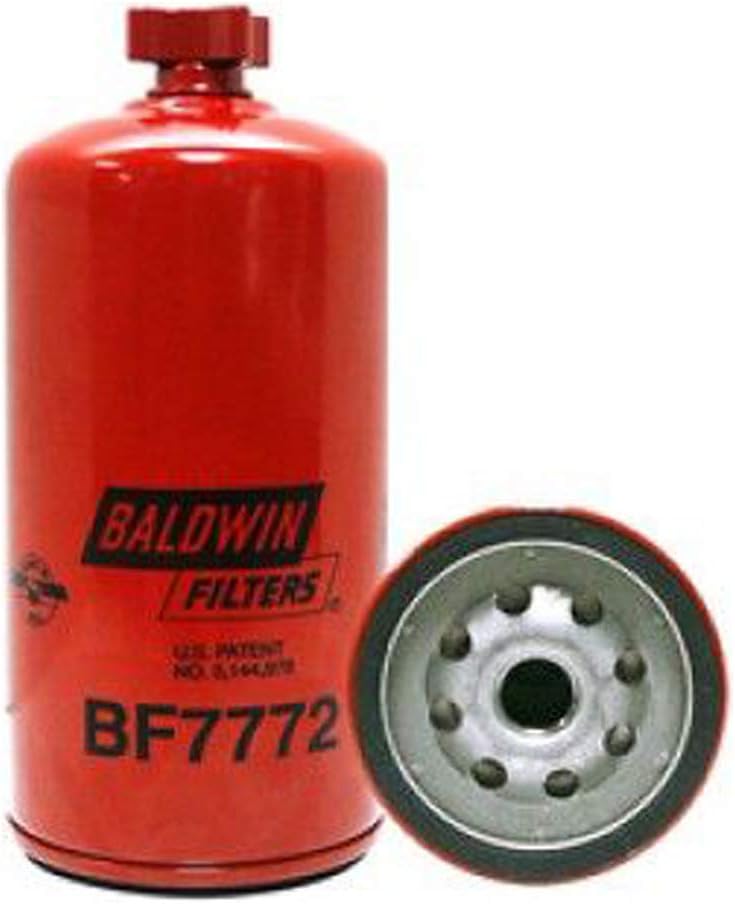
Baldwin Filters Baldwin Heavy Duty BF7772 Spin-On FWS Filter (With Drain)
Category: Automotive
Baldwin Filters is a worldwide manufacturer of heavy-duty air, lube, fuel, coolant, transmission, and hydraulic filtration products. From a small beginning with less than a dozen employees to a global business with distribution across six continents, Baldwin Filters has grown and prospered since its founding in 1936. Baldwin is the industry leader in heavy-duty filters. Baldwin engineers anticipate an ever- increasing demand for filters that meet or exceed OEM and aftermarket customer expectations.
Features: Meets or exceeds OEM specifications | Baldwin is the industry leader in heavy-duty filters | Baldwin Filters has achieved and maintains TS 16949 and ISO 9001 certifications in its facilities | Item Package Dimension: 6.8" L x 3.0" W x 3.0" H